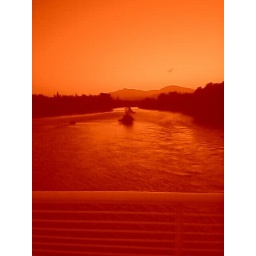
Picture yourself in a boat on a river